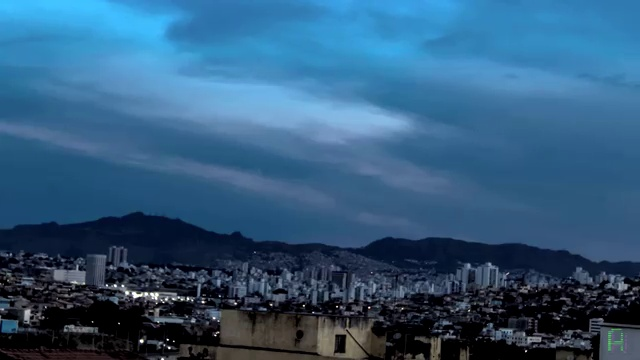
Fire: no
Smoke: no